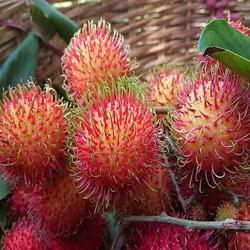
Label: Rambutan